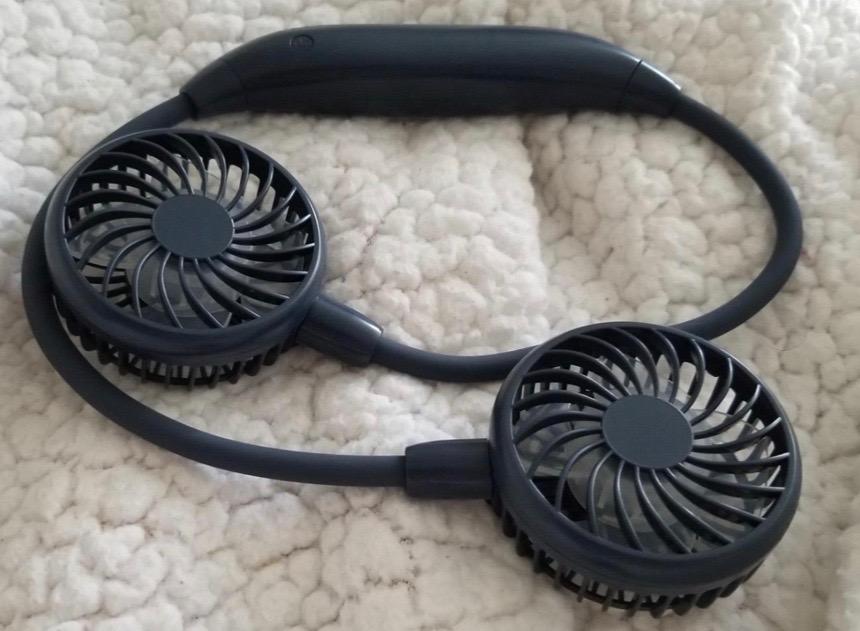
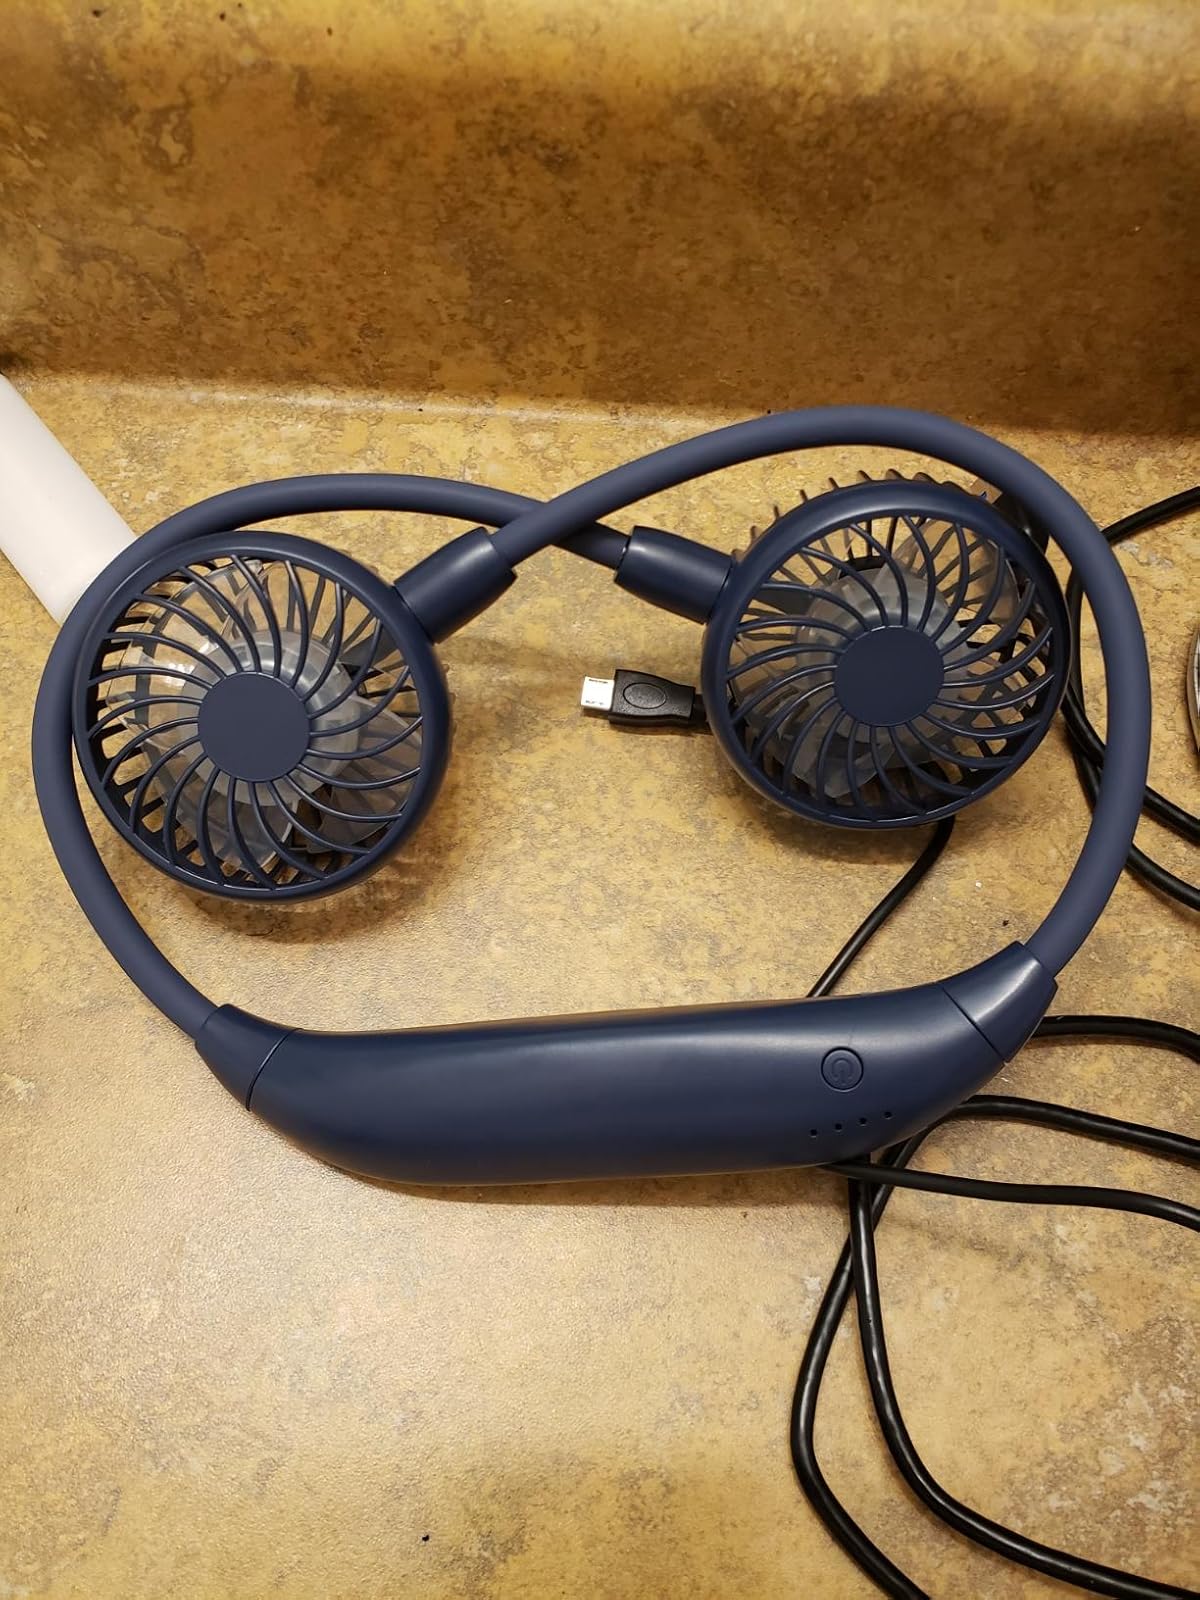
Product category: fan
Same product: yes